Float (horse-drawn)

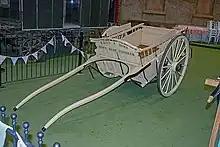
Horse-drawn milk float in the Milestones Museum

A float is a form of two-wheeled horse-drawn cart, often with a dropped axle to give an especially low load-bed. They were intended for use by deliverymen and the carrying of heavy or unstable items such as milk churns.